2006 Asian Games

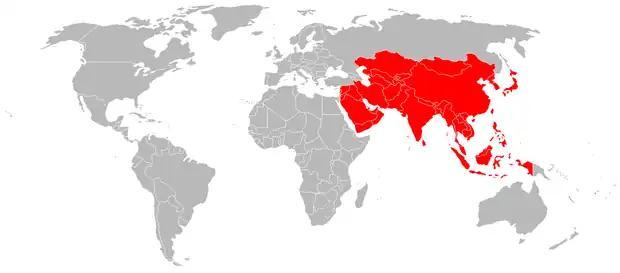
Participating countries.

The Games used mostly new venues within the city. There were a total of 23 venues for the games, with 21 of them being competition venues and others being Main Media Centre and Athletes' village. After a major upgrade, Khalifa Stadium had a new running track, a new tensile fabric roof structure on its western seating and an arch on its east part. A temporary velodrome was built at Aspire Academy for track cycling events.